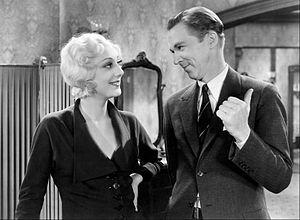
L'Étrange Passion de Molly Louvain est un film américain réalisé par Michael Curtiz et sorti en 1932.